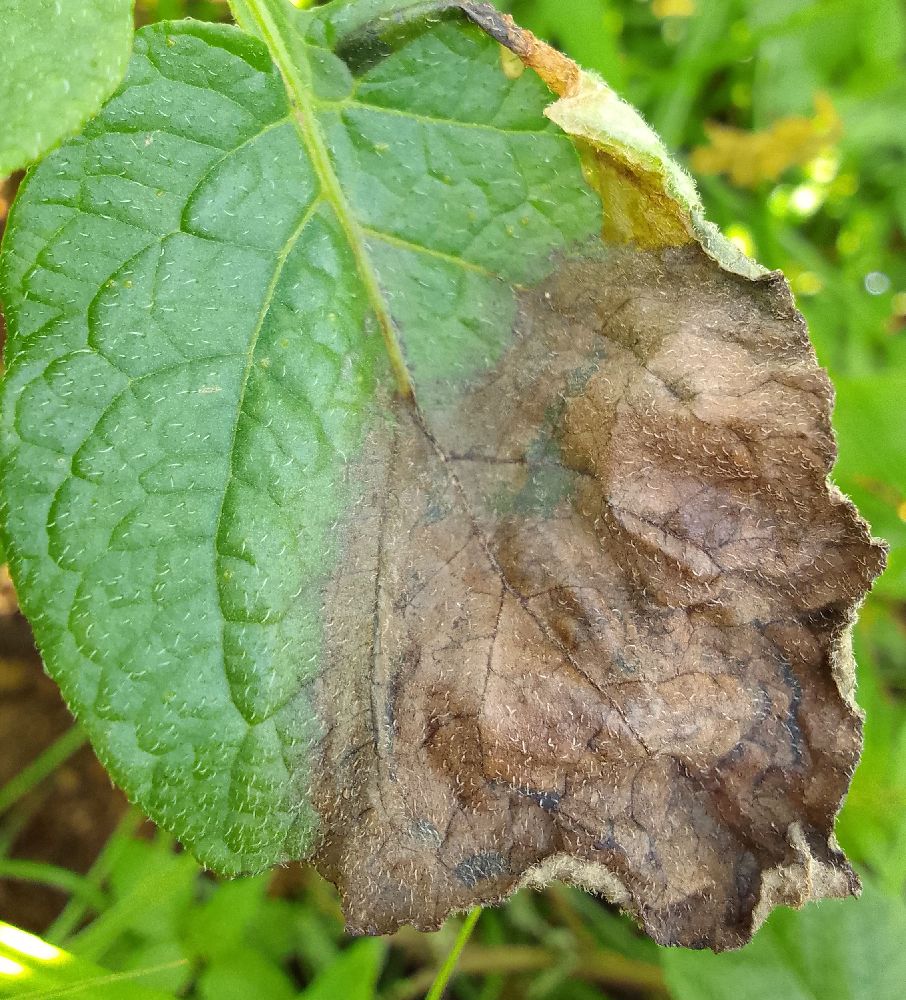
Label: Late blight